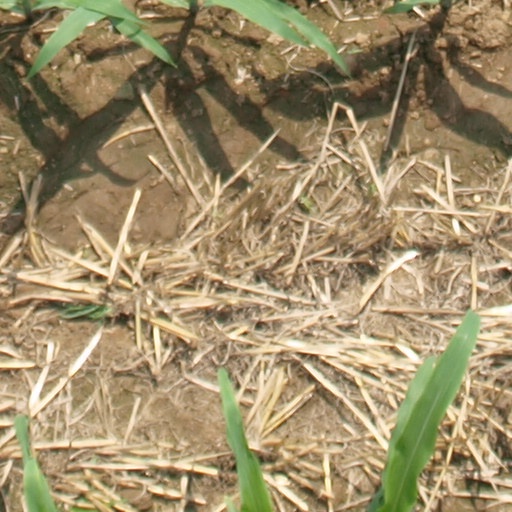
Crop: maize; corn